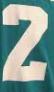
Number: 2